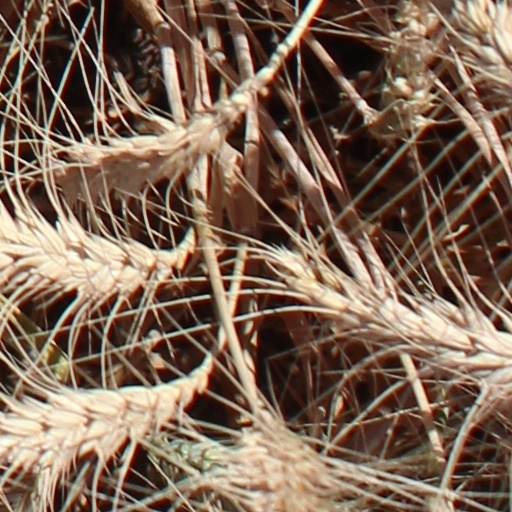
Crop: wheat